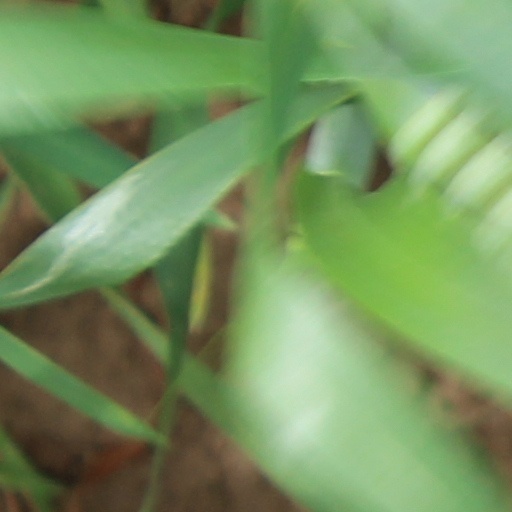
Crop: wheat